Foreign policy of the John F. Kennedy administration

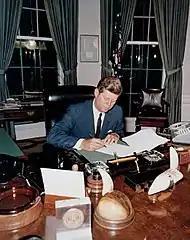
Kennedy, signing the authorization of the naval quarantine of Cuba.

After the ill-fated Bay of Pigs Invasion, in late July 1962, the Soviet Union began sending its weaponry and military personnel to Cuba, citing the intents to protect Cuba from further invasions. The Soviet Union planned to allocate in Cuba 49 medium-range ballistic missiles, 32 intermediate-range ballistic missiles, 49 light Il-28 bombers and about 100 tactical nuclear weapons.